Goldwin Smith

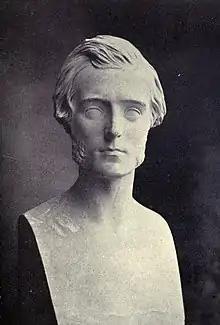
Bust of Goldwin Smith, by Alexander Munro, 1866.

On June 19, 1906, Goldwin Smith Hall was dedicated, at the time Cornell's largest building and its first building dedicated to the humanities, as well as the first home to the College of Arts and Sciences. Smith personally laid the cornerstone for the building in October 1904 and attended the 1906 dedication. The "Cornell Alumni News" observed on the occasion, "To attempt to express even in a measure the reverence and affection which all Cornellians feel for Goldwin Smith would be attempting a hopeless task. His presence here is appreciated as the presence of no other person could be."